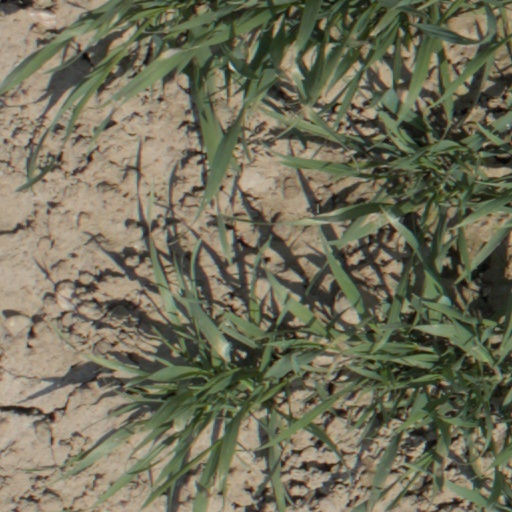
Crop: wheat